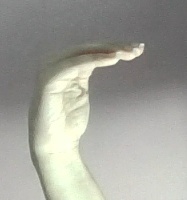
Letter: haa